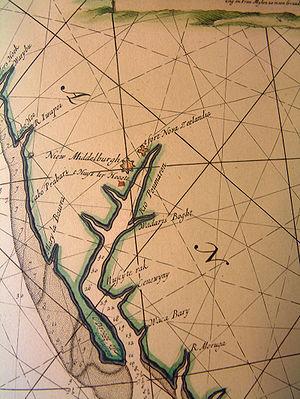
Pomeroon était la plus occidentale des nombreuses colonies néerlandaise juchée le long de la Côte Sauvage sud-américaine, elle-même située entre le delta de l'Orénoque et celui de l'Amazone, sur les actuels territoires de la Guyane française, du Suriname et de la Guyana.
Le Pomeroon est un fleuve du Guyana, qui a son embouchure dans l'Océan Atlantique.